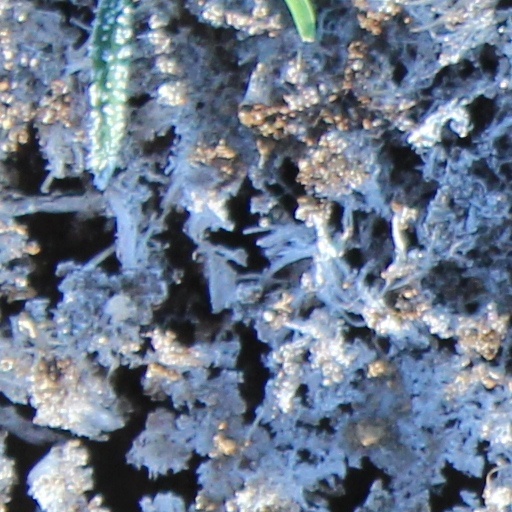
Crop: wheat